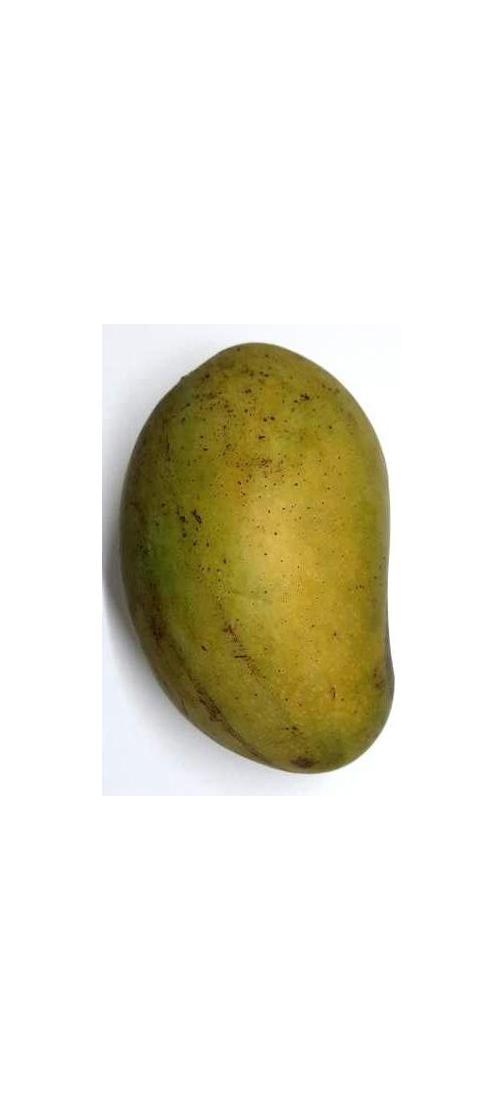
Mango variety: Fazli Shurmai